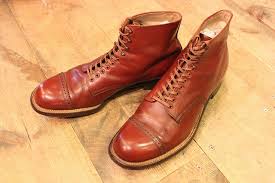
Waste category: shoes